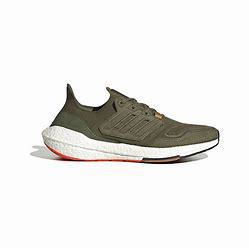
Brand: Adidas
Model: Ultraboost 22 Lauf